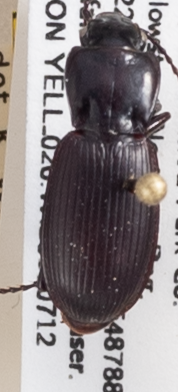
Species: Pterostichus protractus
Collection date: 2018-07-12
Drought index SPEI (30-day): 0.662
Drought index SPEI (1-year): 2.09
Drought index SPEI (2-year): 0.992